Agriculture in Benin

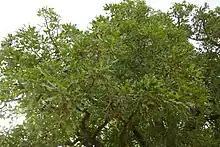
Shea tree in northwest Benin

Shea nuts ("karité") are collected from native, uncultivated trees in the Sahel band of Benin by individuals who either sell the nuts to wholesalers, or produce shea butter for export or for use in local foods (cooking oil) or in the making of skin ointments or soaps for local consumption. A number of women's cooperatives have become involved in shea butter. Shea butter is a substitute for cocoa butter and remains highly sought after on the world market for confectionery or cosmetic use. Shea trees grow widely across West Africa. They only begin to bear fruit after 20 years of growth, do not reach maturity for 45 years, and can produce nuts for up to 200 years after reaching maturity. The long time before nut production has made them unattractive for commercialization. In some areas the trees are shades trees for other crops in certain dry areas. The shea nuts are surrounded by a soft fruit and fall to the ground June through August. The collected nuts are buried in pits which cause the pulp to ferment and disintegrate, and the heat produced prevents germination. The nuts are then dried, shelled, and winnowed, usually by hand. The kernels are dried further to reduce moisture content from about 40% to about 7%. Benin is the world's sixth largest producer of shea nuts and has two processing plants. Sinocog Bohicon is the larger of the two, with a 10,000-ton capacity that usually works at 25% utilization per year. The second plant is Sonicog Cononou, with 5,000 tons of processing capacity, usually reaching 20% utilization per year. Benin is estimated to produce (collect) about 50,000 tons of shea nuts a year, exports about 35,000 tons of nuts per year, and produces a small amount of shea butter for exports, about 100 tons.